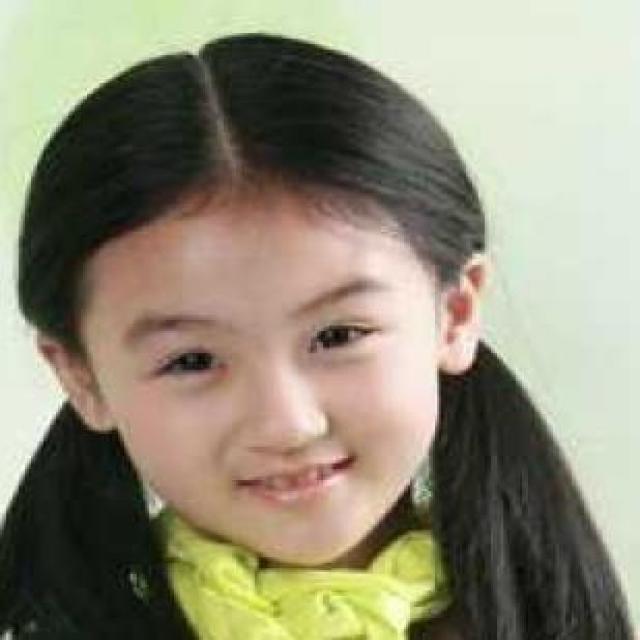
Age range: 13-20